USS Hornet (CV-8)

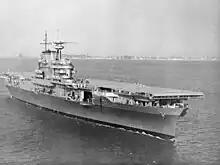
"Hornet" cruising off Hampton Roads in October 1941

Because of the limit on aggregate aircraft carrier tonnage included in the Washington Naval Treaty and subsequent London treaties, the United States had intended to build two "Yorktown-"class aircraft carriers and use the remaining allocated tonnage for a smaller, revised version of the same design, which eventually became . With war looming in Europe and the repudiation of the naval limitation treaties by Japan and Italy, the Navy's General Board decided to lay down a third carrier of the "Yorktown" design immediately - followed by the first carrier of the succeeding "Essex" class (CV-9). When the design was finalized, authorization from Congress came in the Naval Expansion Act of 1938.